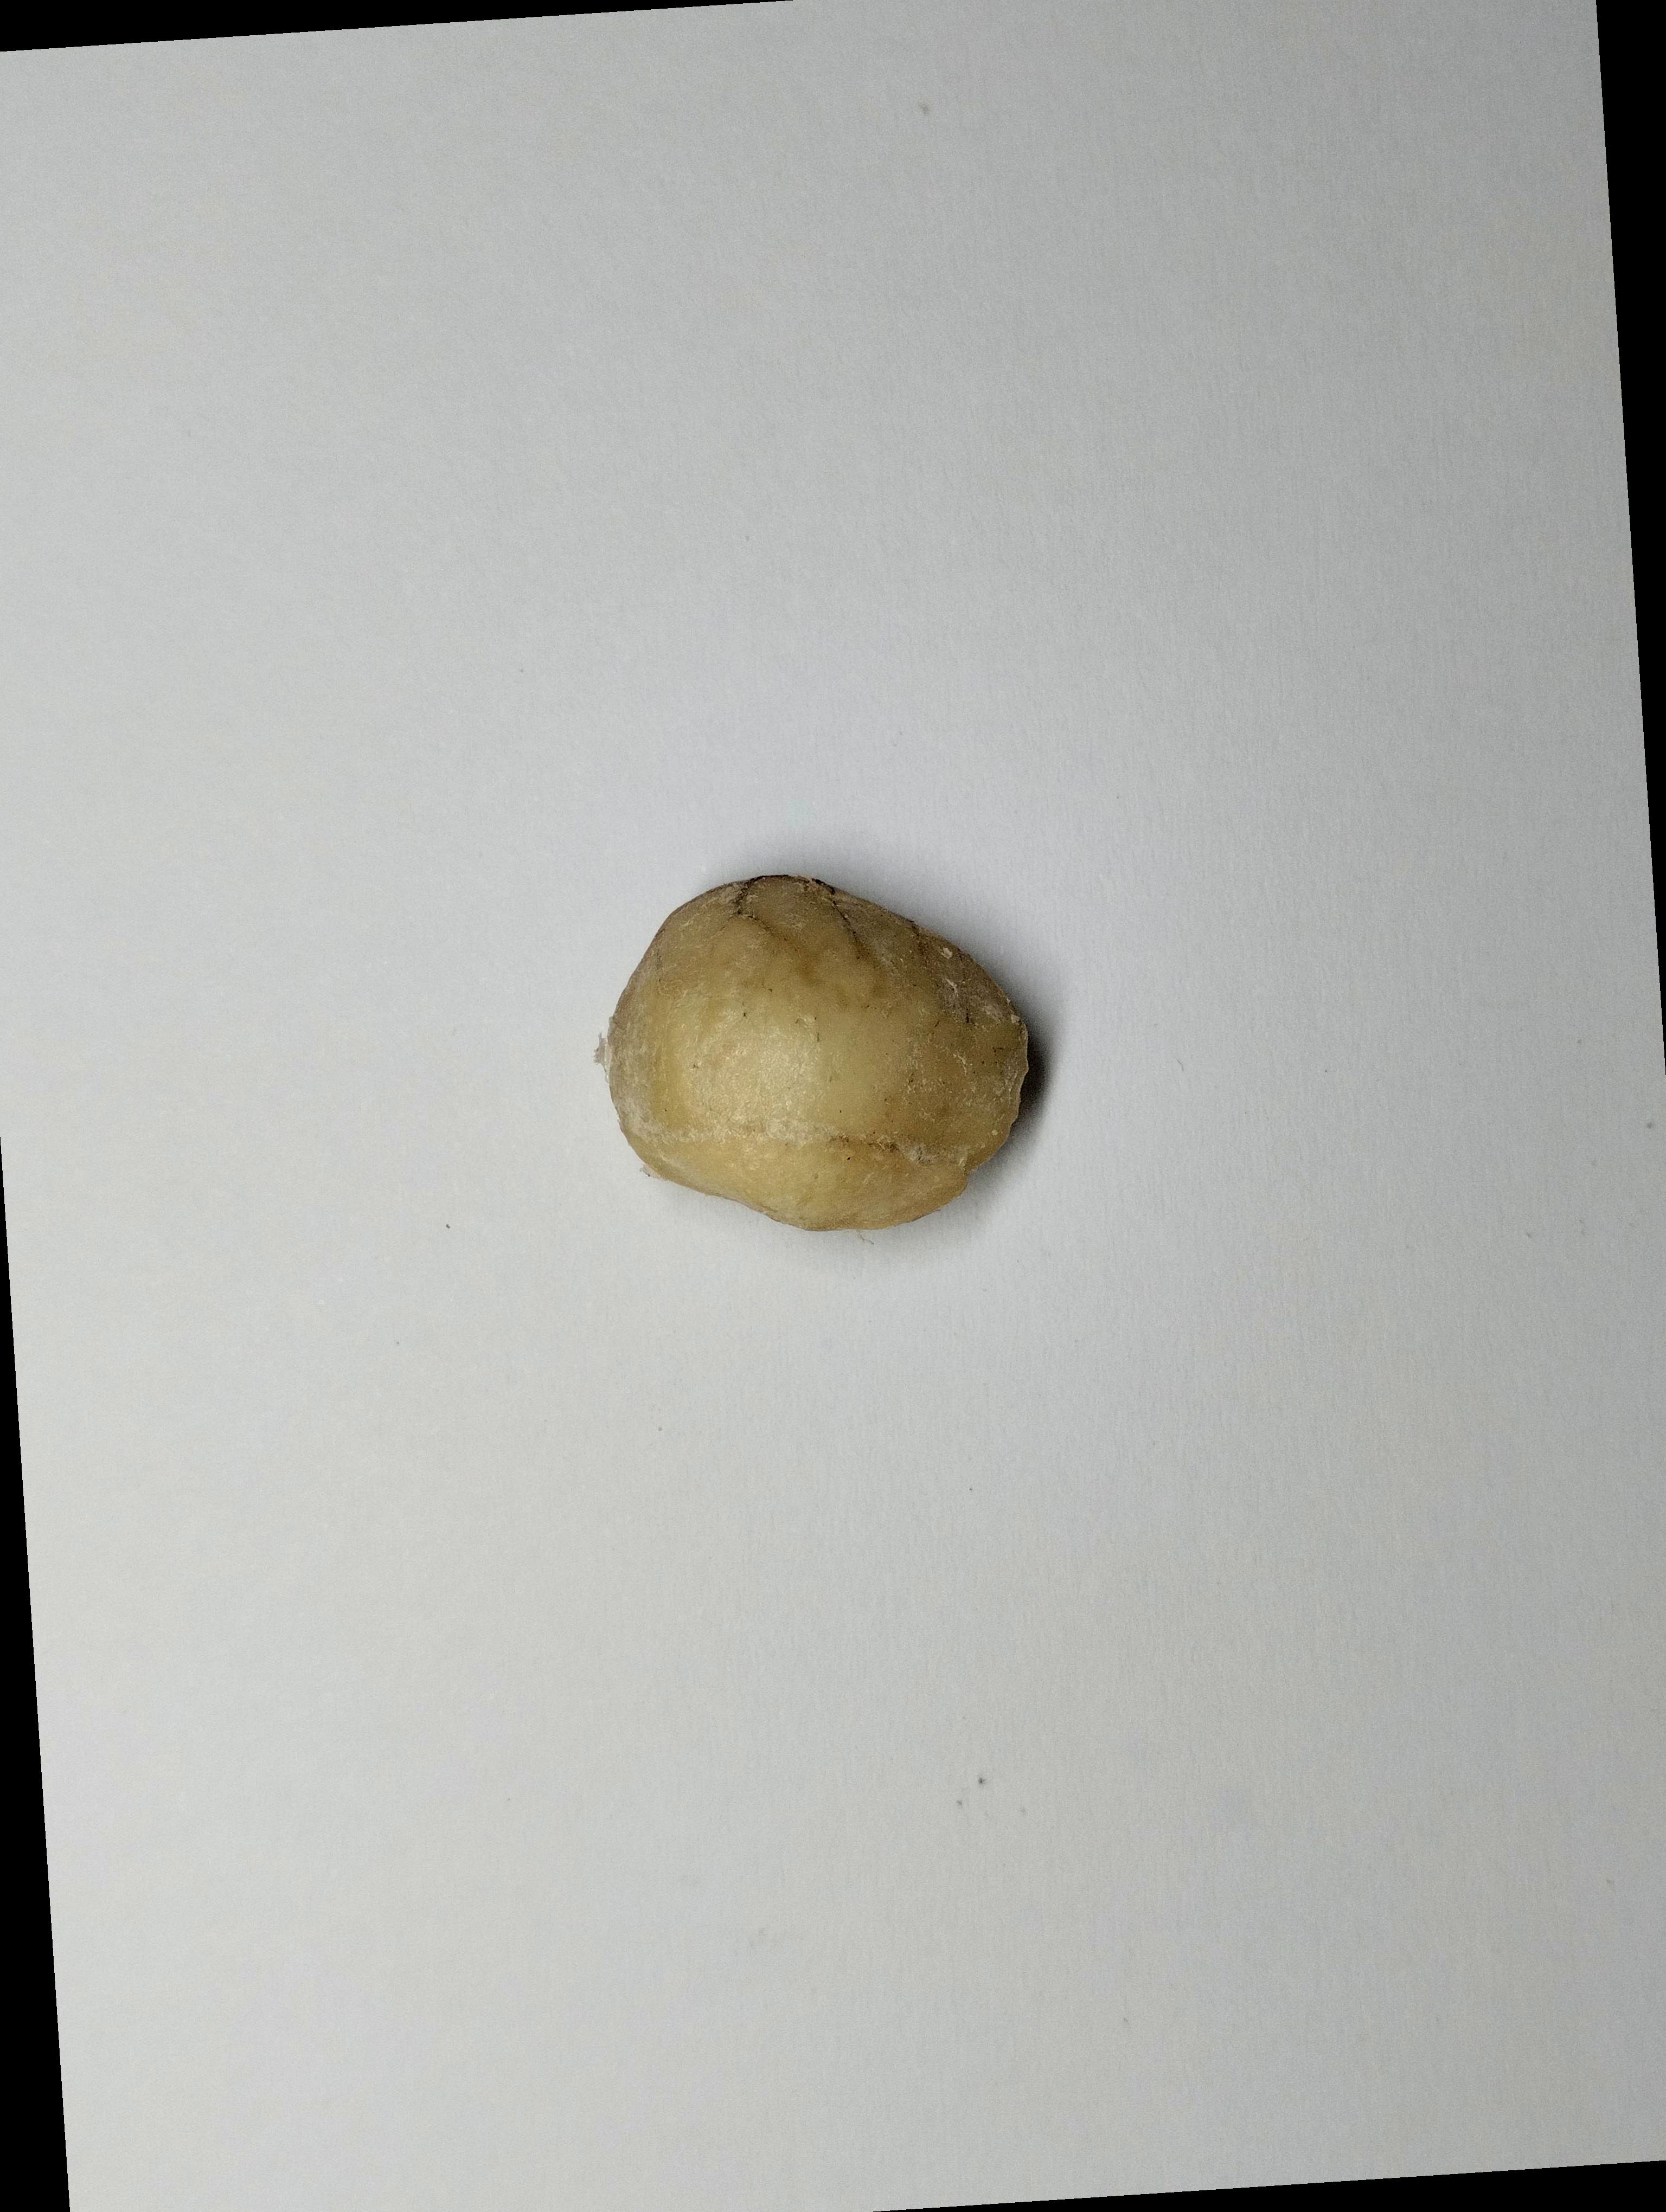
Label: bagus (good seed)